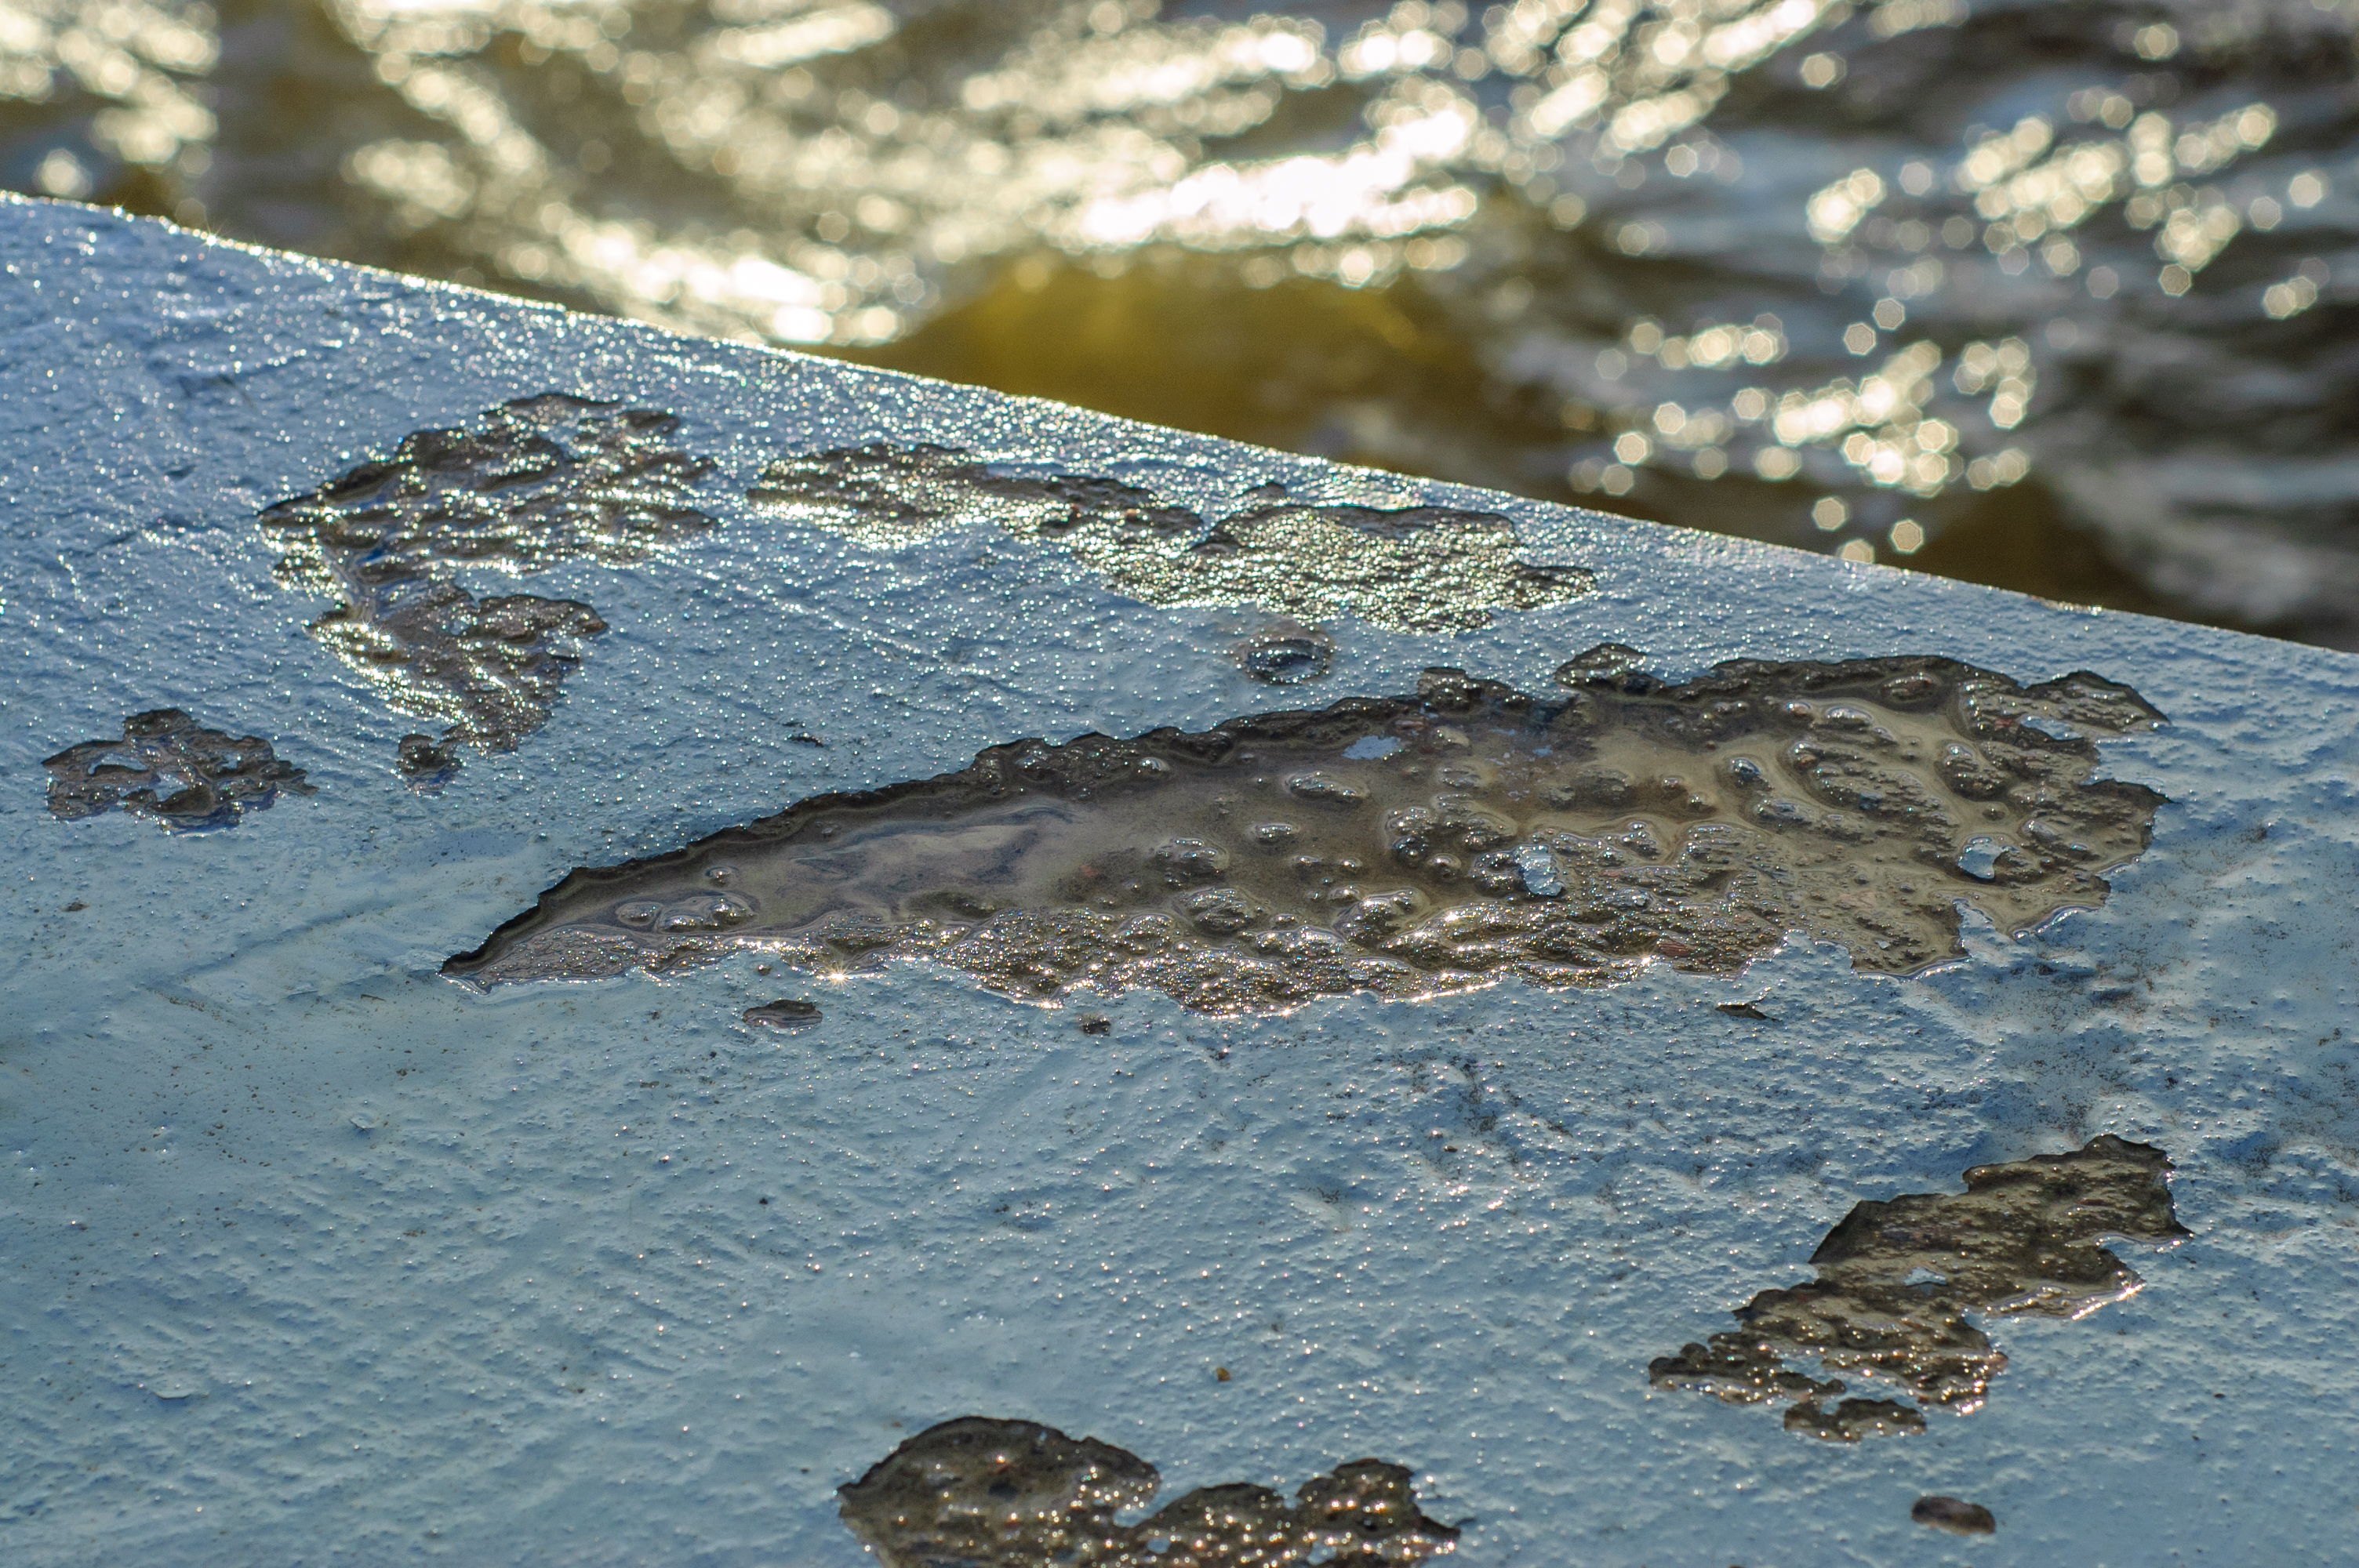
images, water, leaf, azure, road surface, wood, bedrock, sunlight, watercourse, formation, asphalt, trunk, pattern, close up, freezing, soil, geology, rock, twig, reflection, winter, tree, metal, sky, ocean, shadow, wave, intrusion, melting, lake, landscape, grass, wildlife, sea, outcrop